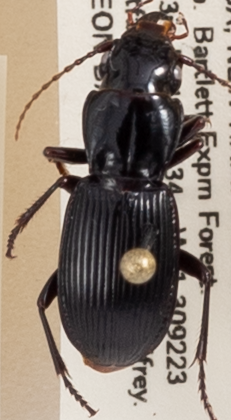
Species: Pterostichus rostratus
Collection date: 2019-06-12
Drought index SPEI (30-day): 0.534
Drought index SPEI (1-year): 1.28
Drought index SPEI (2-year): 1.01